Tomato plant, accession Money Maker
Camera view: bottom (45 deg); turntable rotation: 150 degrees
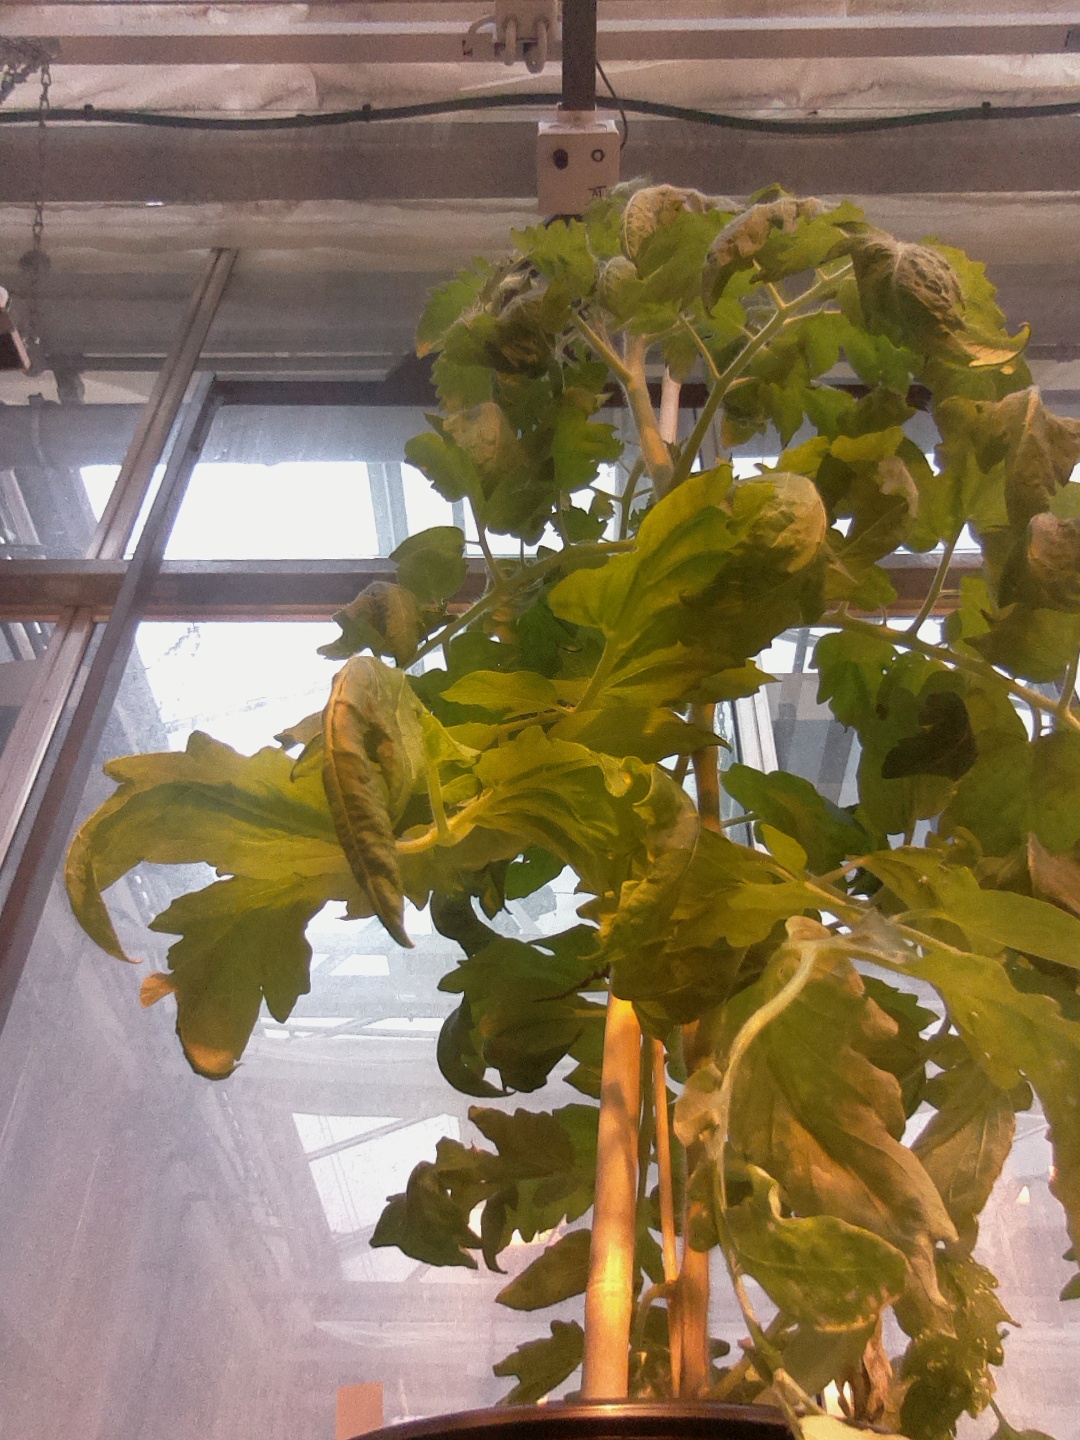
BBCH growth stage 65: Full flowering, 50%-60% of flowers open, first petals falling